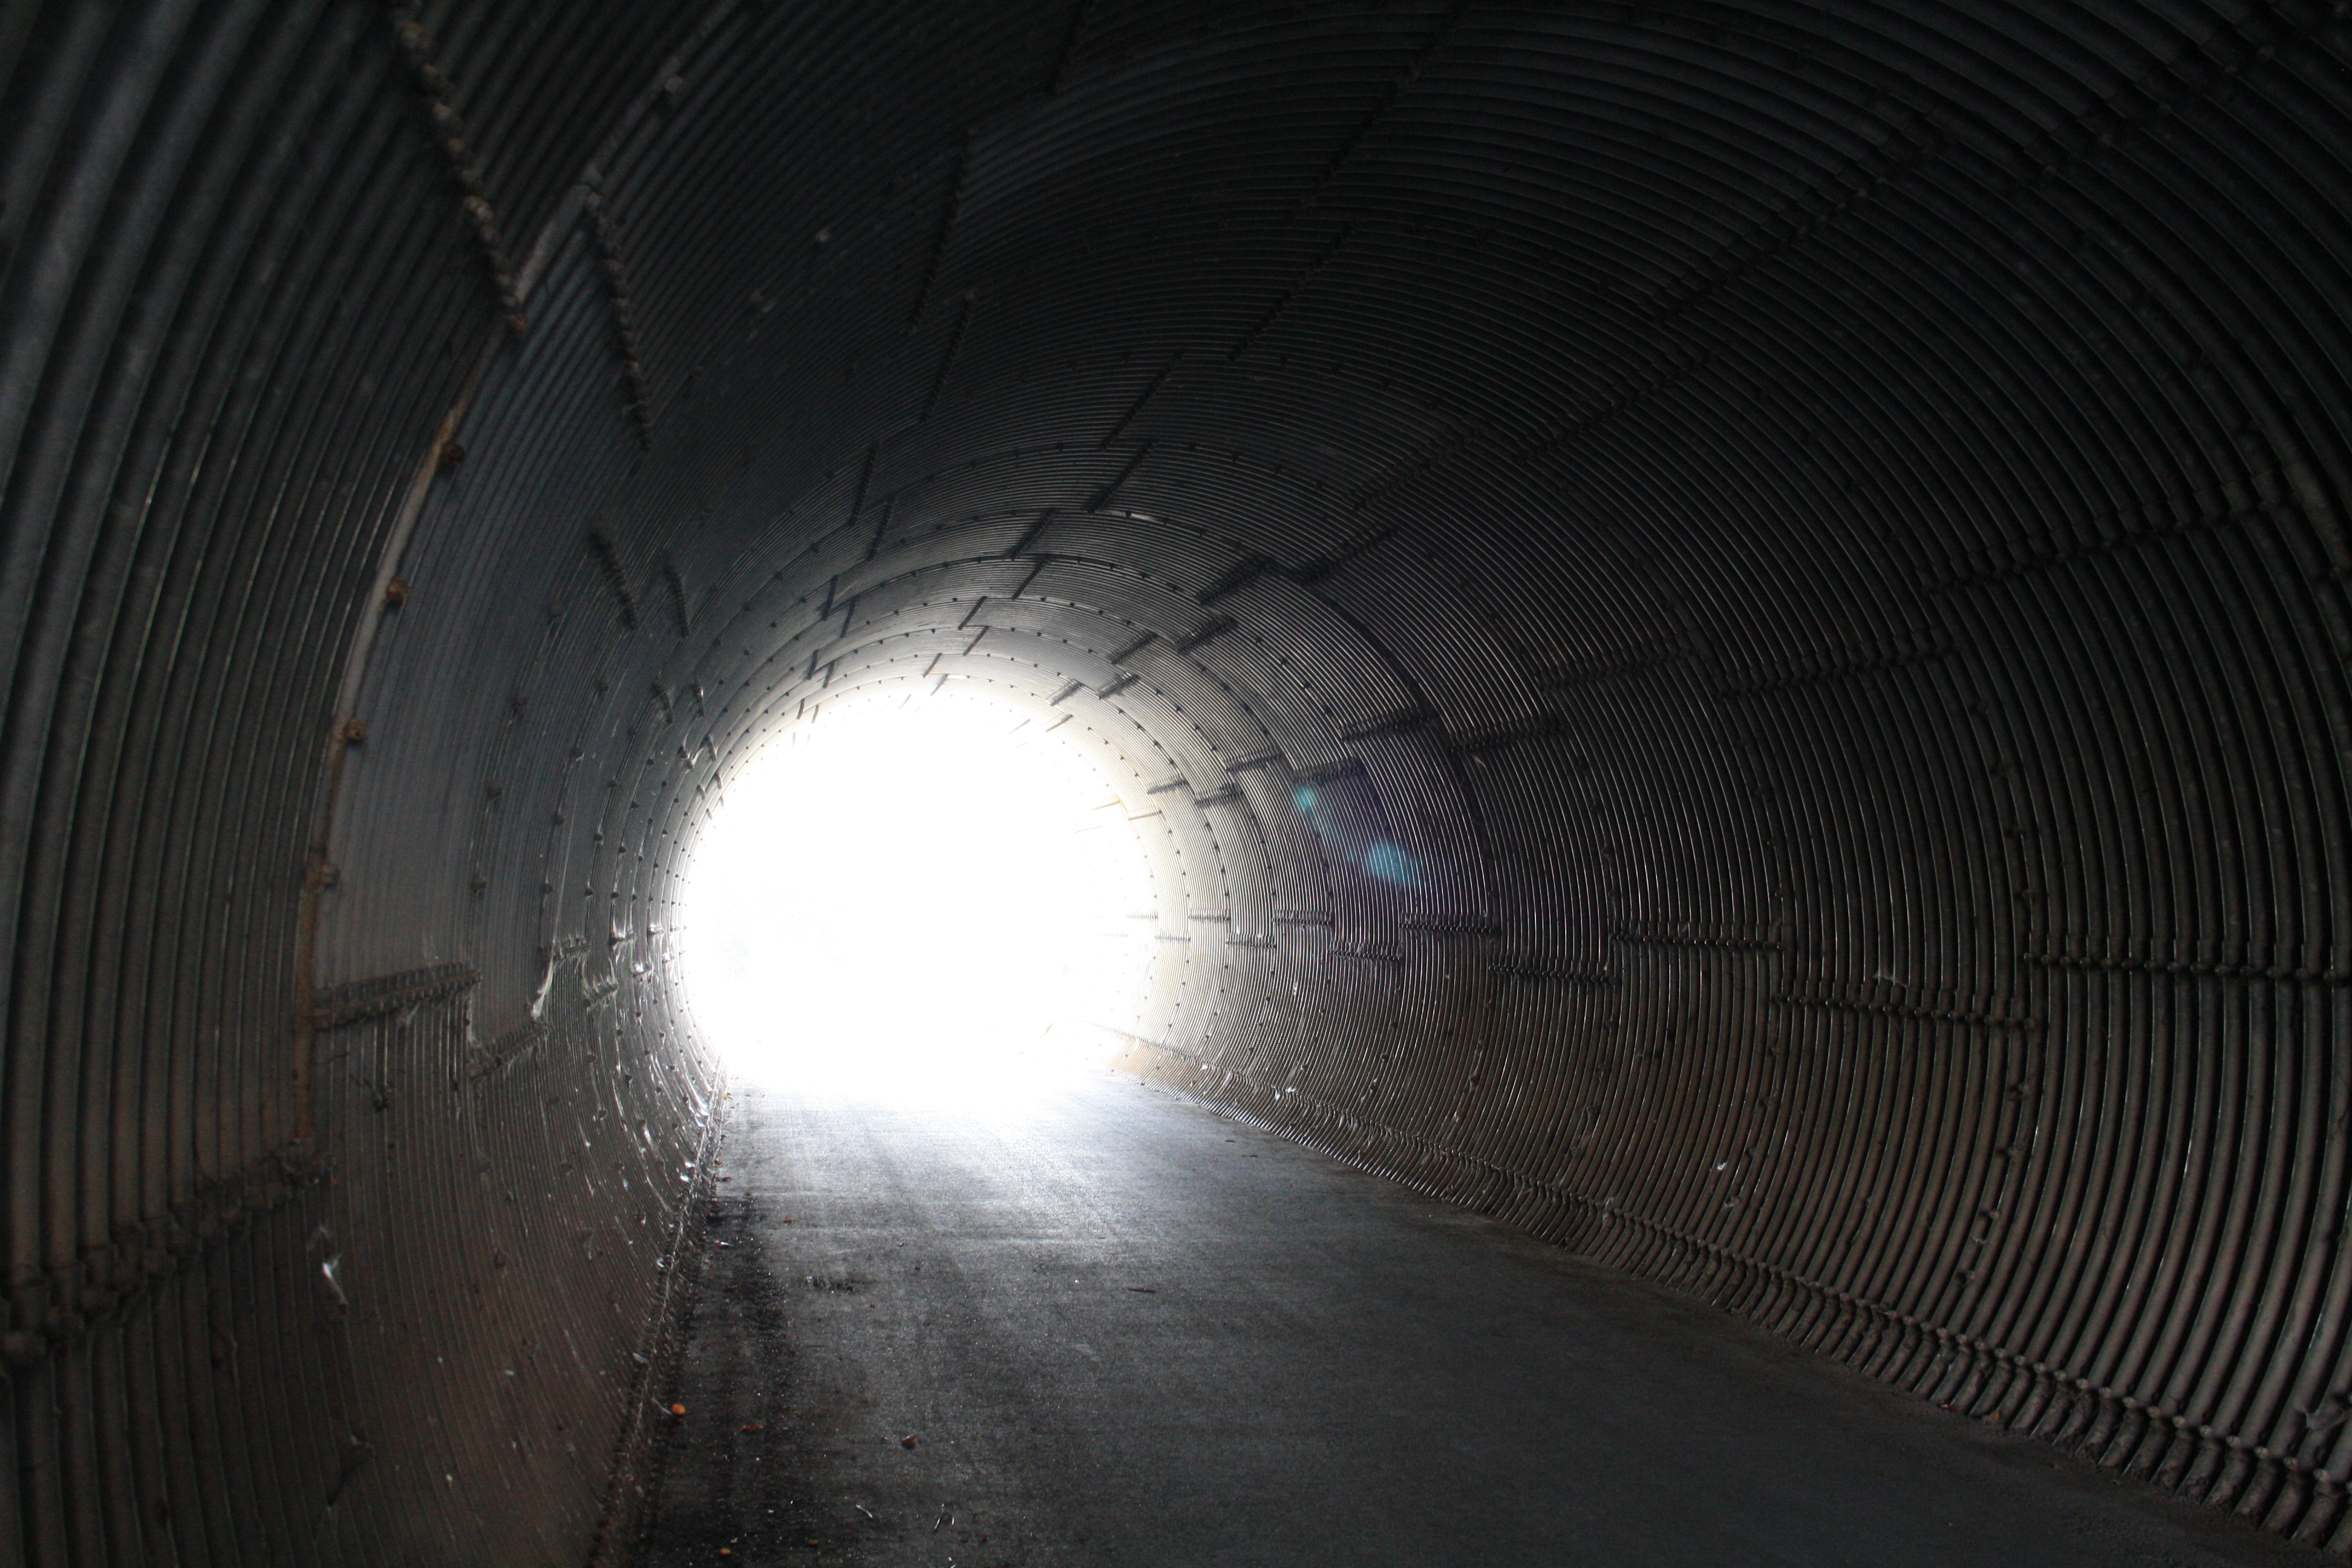
light, tunnel, darkness, monochrome, infrastructure, symmetry, hell, underpass, away, corrugated sheet